North Hollywood High School

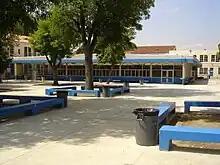
"The student quad."

Built in 1927, Lankershim High School was named for the town of Lankershim (first called Toluca, now North Hollywood) and its founding family. It opened with only a main building, auditorium, gymnasium and a shop and mechanics building, with 800 students, graduating its first class in 1928. The Board of Education was asked to employ teachers who were already residents of North Hollywood, creating jobs and education opportunities in the area. Lankershim High School was renamed North Hollywood High School in 1929. In 1937, a girls' gymnasium and a second major classroom building, now named Frasher Hall after former principal Roscoe Frasher, were built. In 1950, the third major classroom building, now named Randolph Hall, was built. In the 1950s, many smaller construction projects took place, including the agricultural classrooms, the boys' gymnasium, the home-side bleachers and the instrumental music room. In 1965, the main hall was named the John F. Kennedy Memorial Hall after the president. In 1966, the cafeteria, student store and two shop buildings were built. In 1973, the Amelia Earhart Continuation High School was built on the campus' northeast corner. In the late 1990s, thirteen modular buildings were installed to support an increase in the number of students.